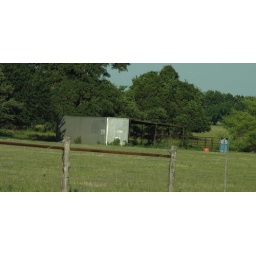
barn in field